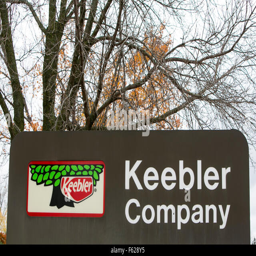
a logo sign outside of a facility occupied by business